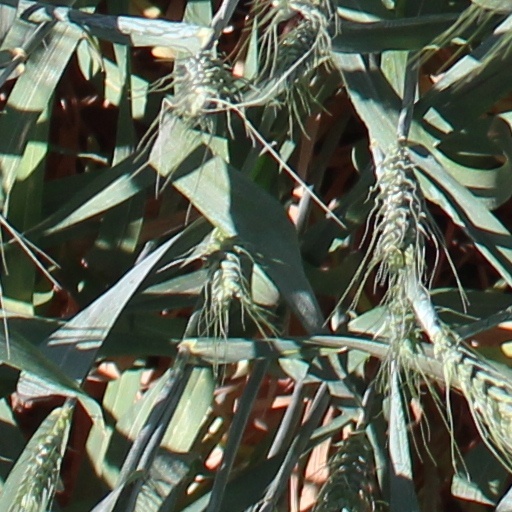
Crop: wheat